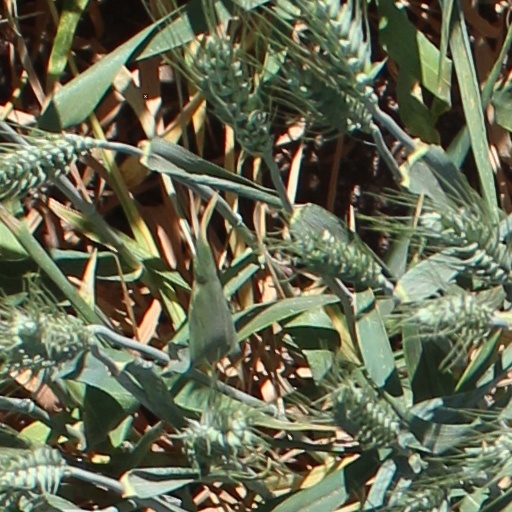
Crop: wheat